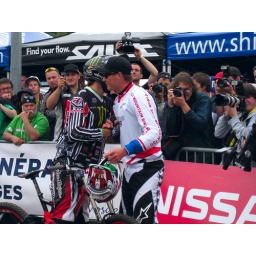
Greg takes over the hot seat - La Bresse world cup 2009